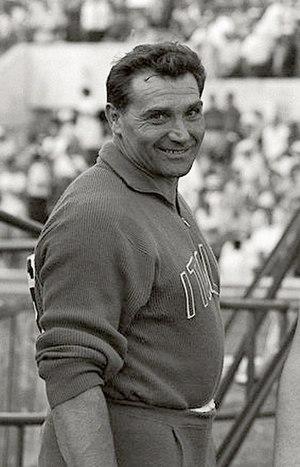
Les records du monde du lancer du disque sont actuellement détenus par l'Allemand Jürgen Schult, auteur de 74,08 m le 6 juin 1986 à Neubrandenbourg en Allemagne, et par sa compatriote Gabriele Reinsch, créditée de 76,80 m le 9 juillet 1988 dans cette même ville. Le disque pèse 2 kg chez les hommes et chez les femmes il est plus petit et fait 1 kg.